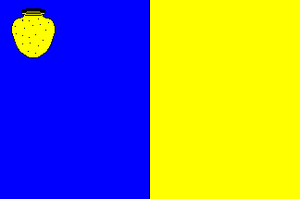
Kraainem, parfois encore orthographié Crainhem par les francophones, est une commune belge située en Région flamande dans la province du Brabant flamand.